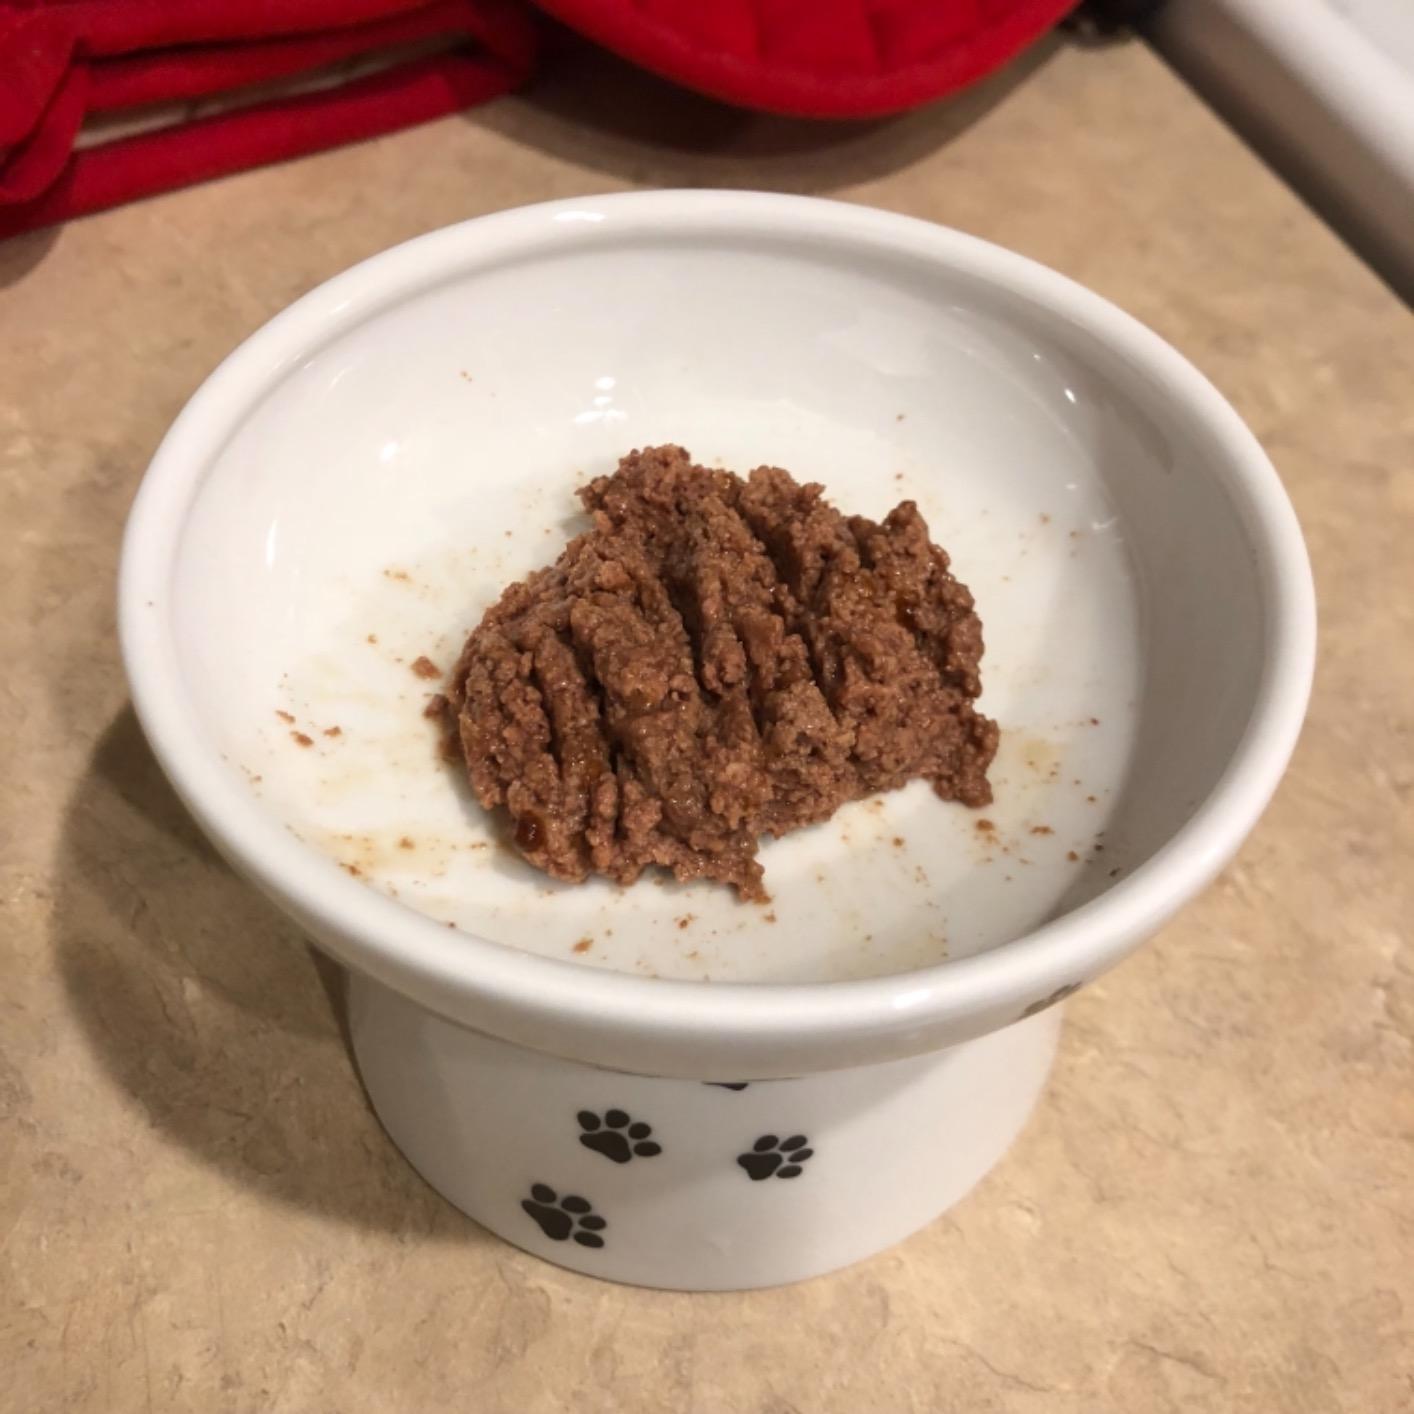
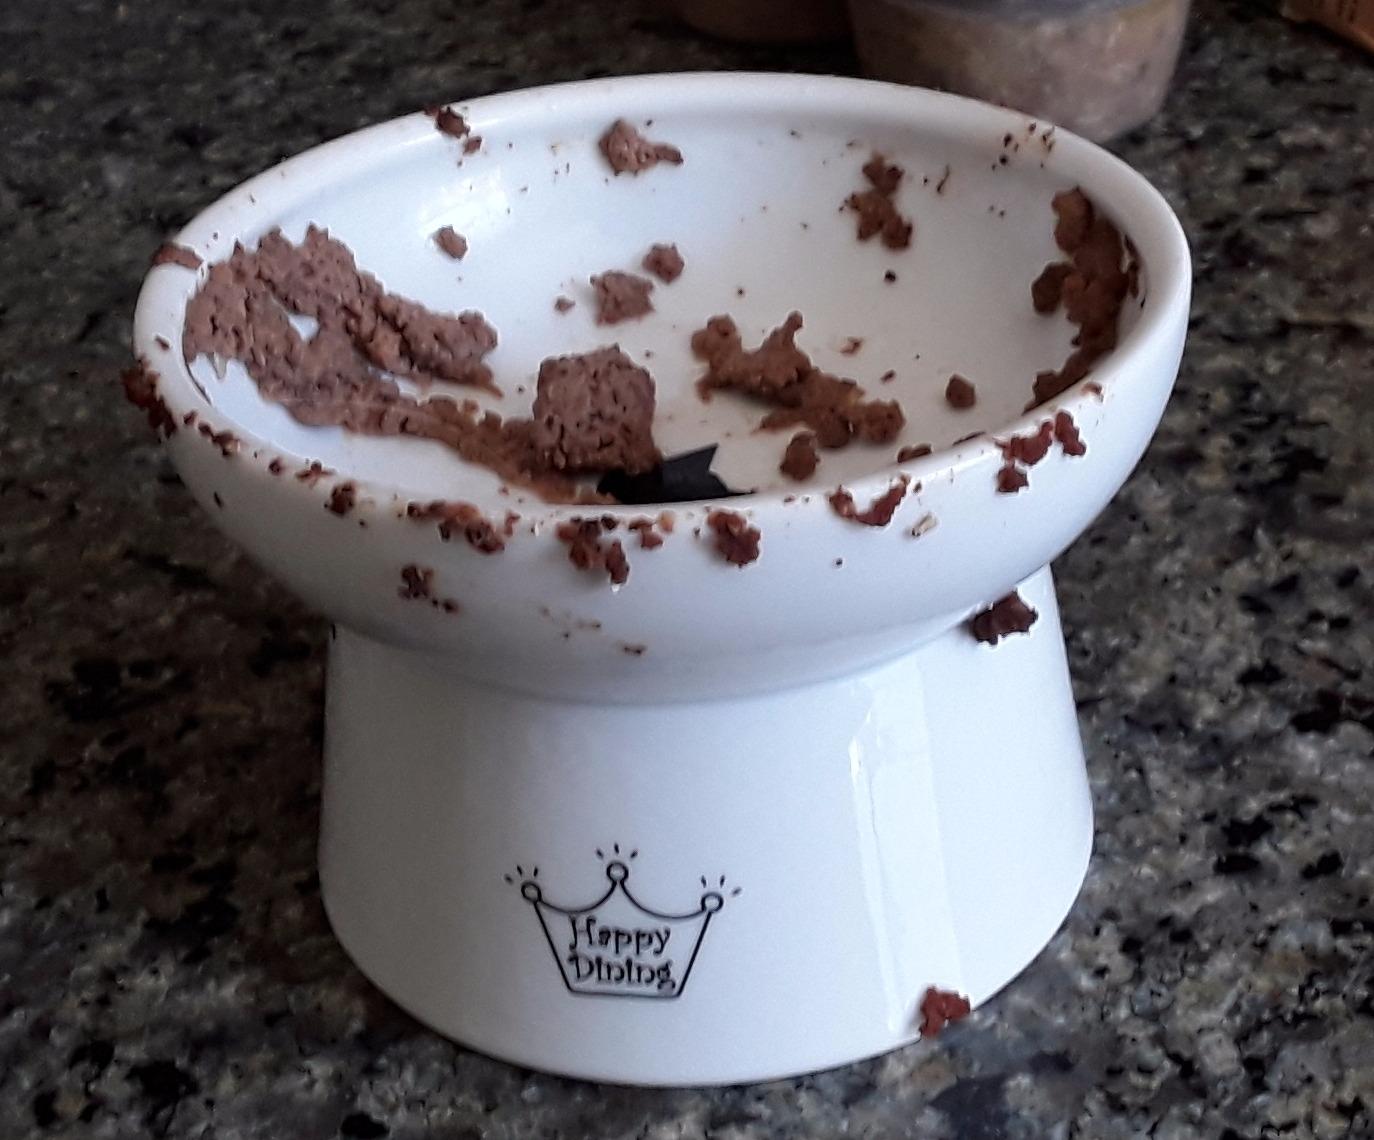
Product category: items_bowl
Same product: yes